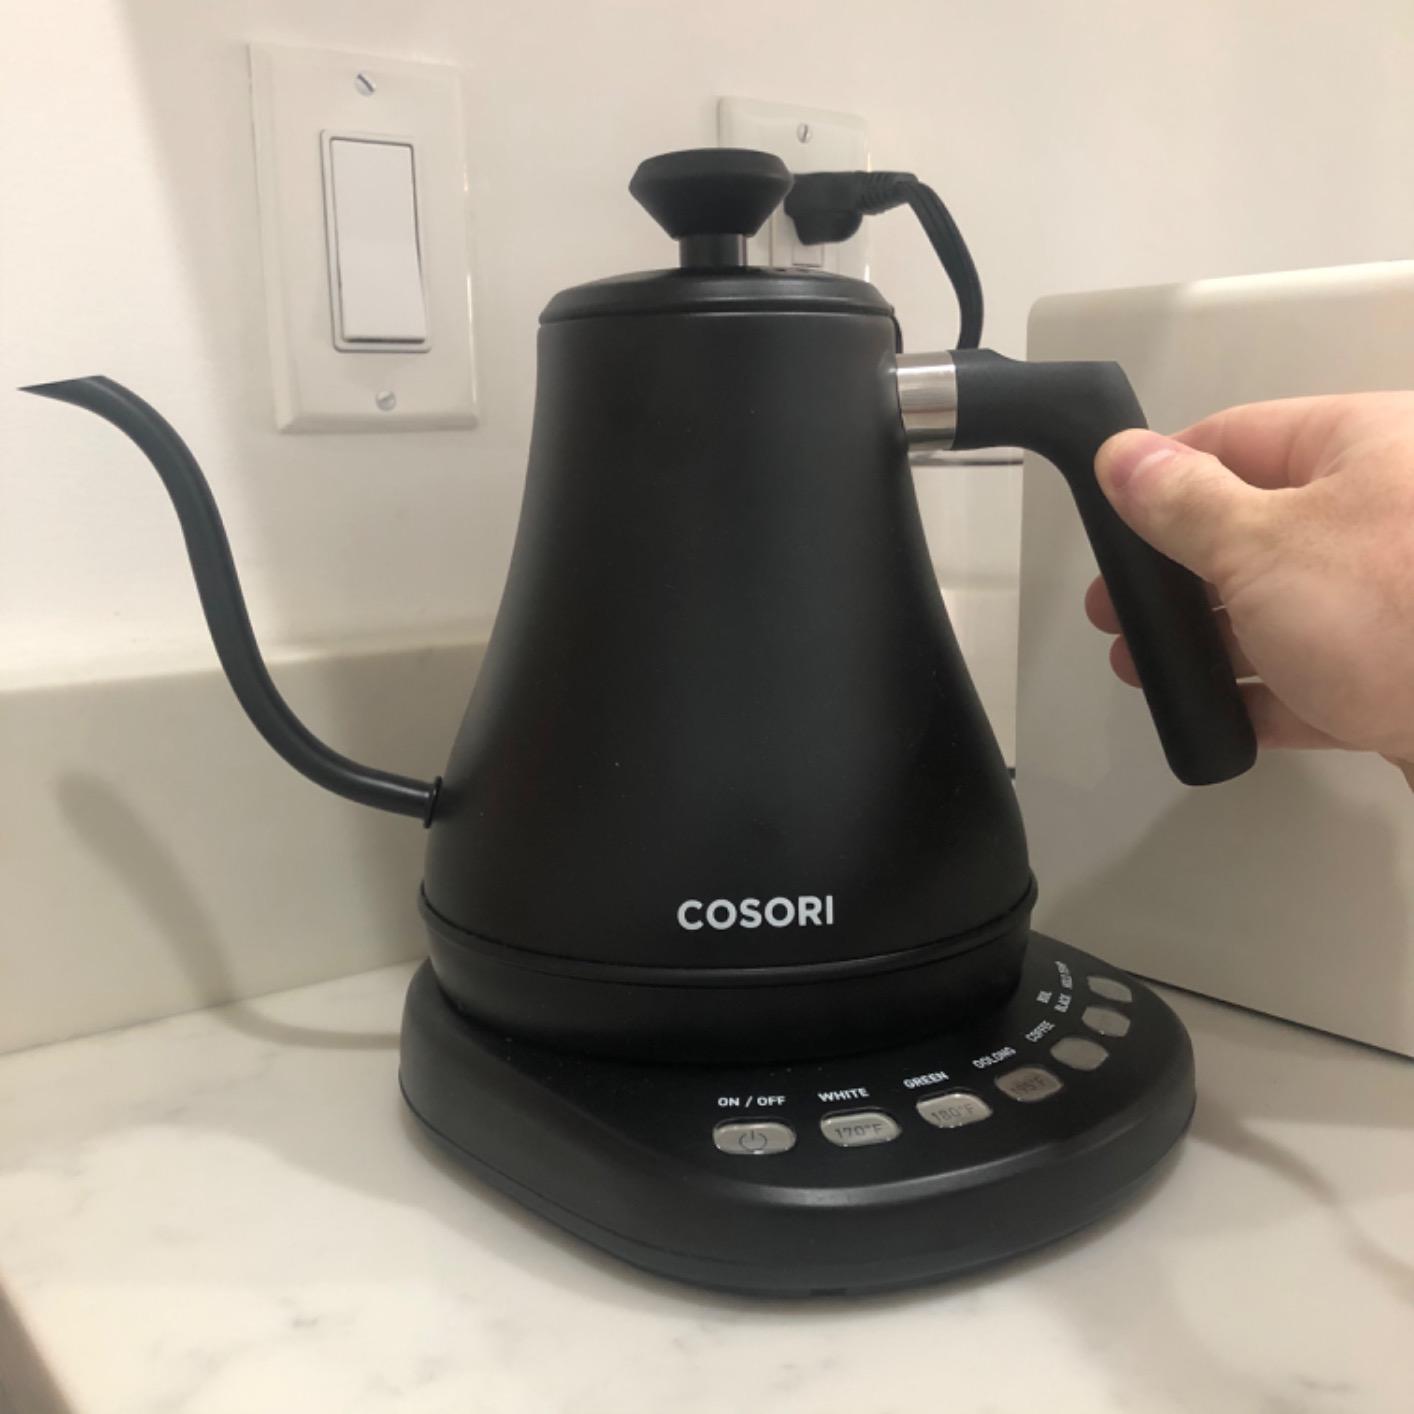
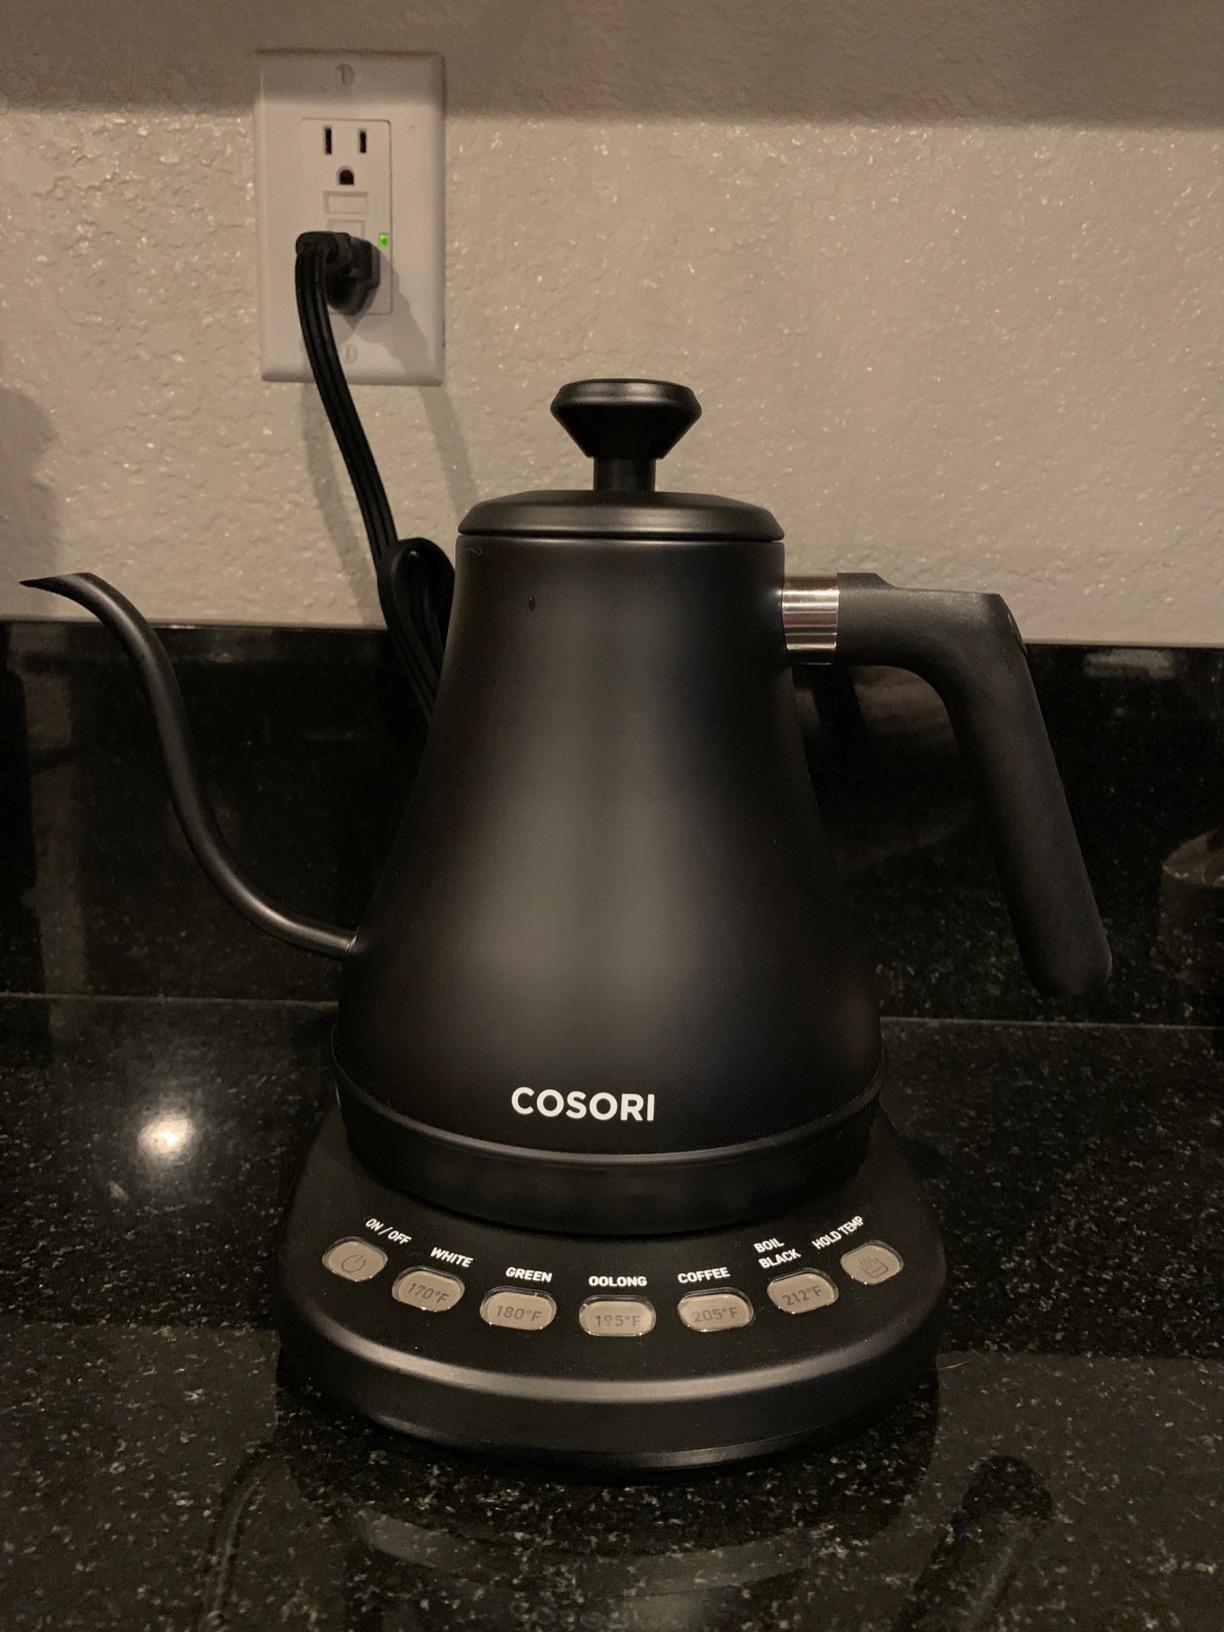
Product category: items_kettle
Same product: yes